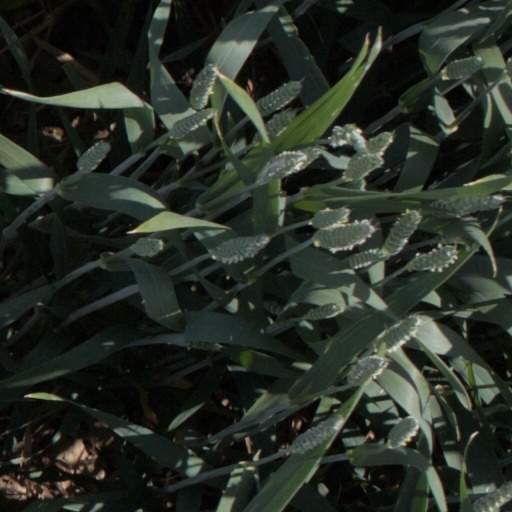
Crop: wheat